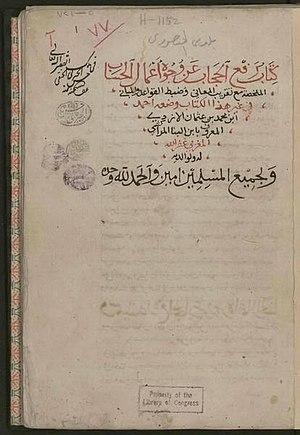
La levée du voile sur les opérations de calcul, Ibn al-Bannāʼ, Aḥmad ibn Muḥammad (1256
Juan Vernet est un historien des sciences et arabisant espagnol, né en 1923 et mort en 2011, professeur à l'université de Barcelone pendant plus de trente ans.